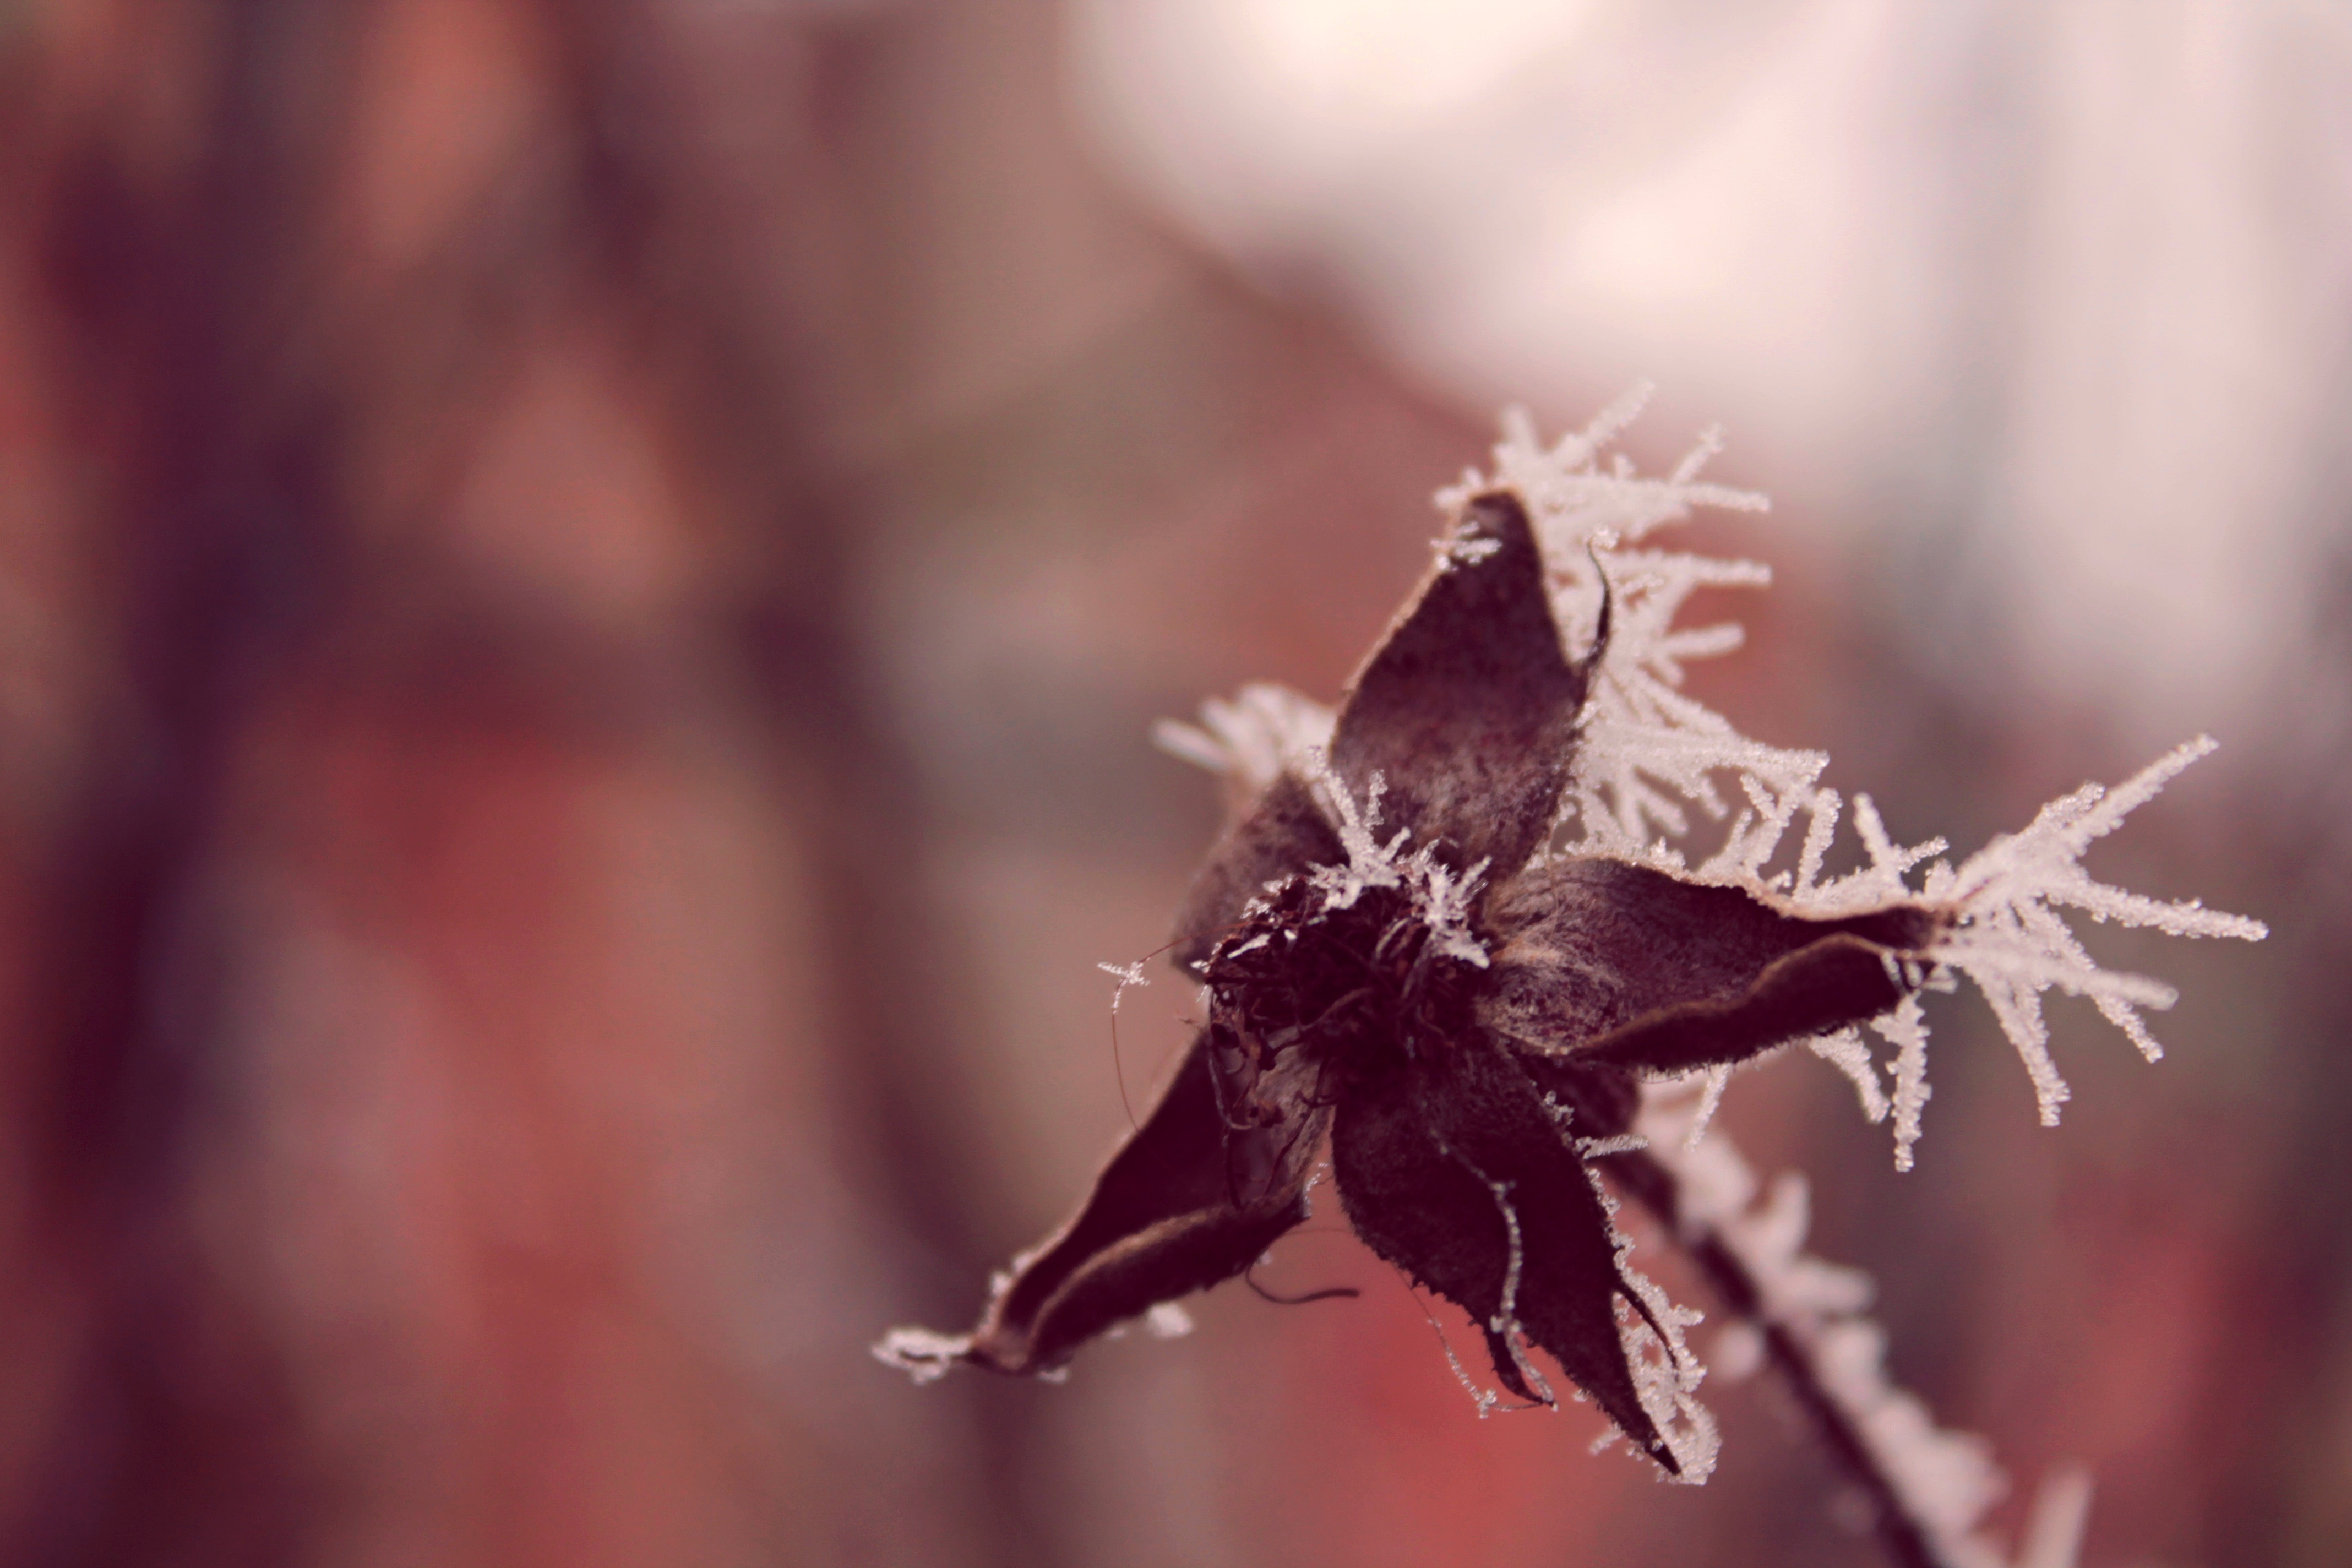
tree, nature, branch, snow, winter, plant, photography, sunlight, leaf, flower, petal, frost, ice, spring, red, autumn, flora, season, plants, twig, close up, macro photography, plant stem